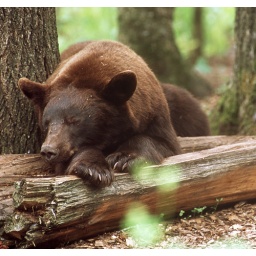
A brown phase black bear naps under a tree in Orr Minnesota.